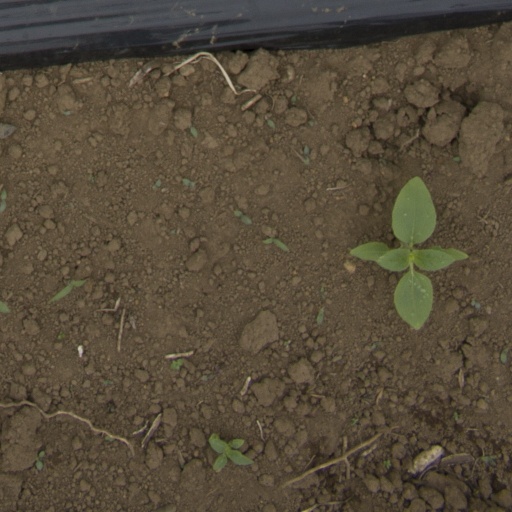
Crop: Jerusalem artichoke